Emilio Bisi

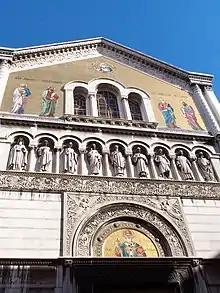
Statues by Emilio Bisi at St Spyridon in Trieste

His father was Luigi Bisi, a painter and president of the Brera Academy in Milan from 1880 till his death in 1886. Emilio donated a memorial statue of his father to the Academy. In 1883, Emilio's wife was a writer, Sofia Albini. He worked mostly on commissions for funeral monuments and churches. He completed the "Santa Melania" for the Duomo of Milan, two tombs for the brothers Maccia in the Monumental Cemetery of Milan, and a monument to Antonio Soneino Gussala, the friend of Pietro Giordani and donor of his manuscripts in the Mauricelliana Library. The latter monument with inscription by the poet Giosuè Carducci. He also completed nine larger than life figures for the facade of the Serbian church of St Spyridon in Trieste. He completed a monument to Covacevich for the Serbian cemetery of Trieste and Monument to Count Carlo Barbiani di Belgioioso, who had served as president of the Milan Academy before his father.